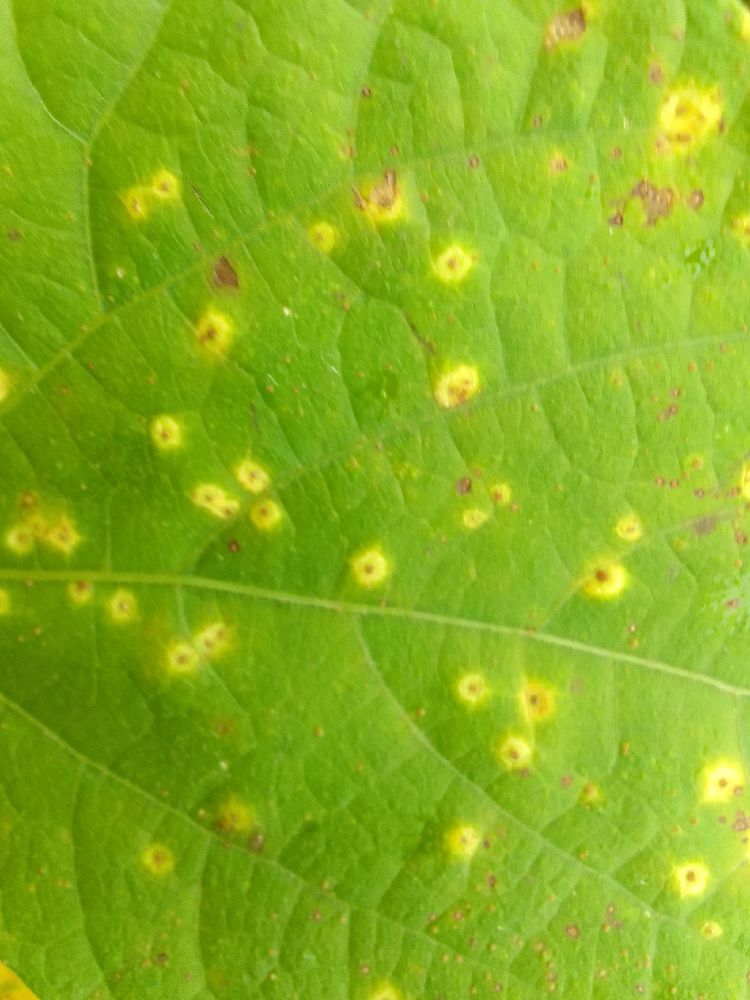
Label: rust